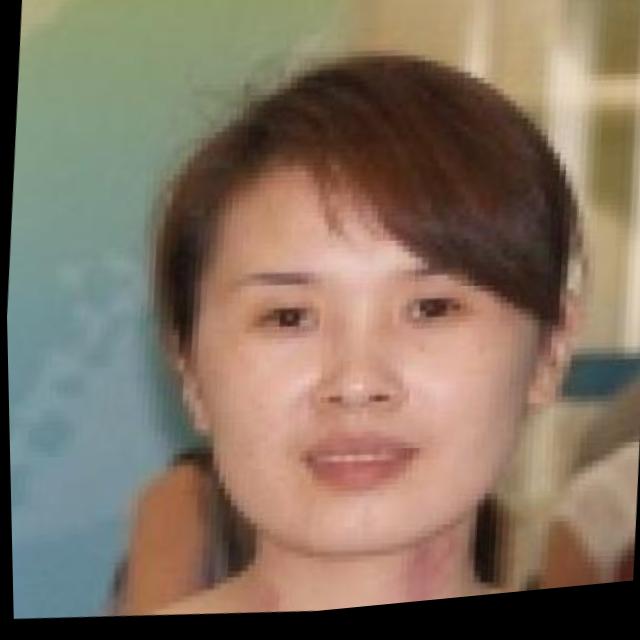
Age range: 21-44